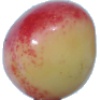
Label: cherry_rainier